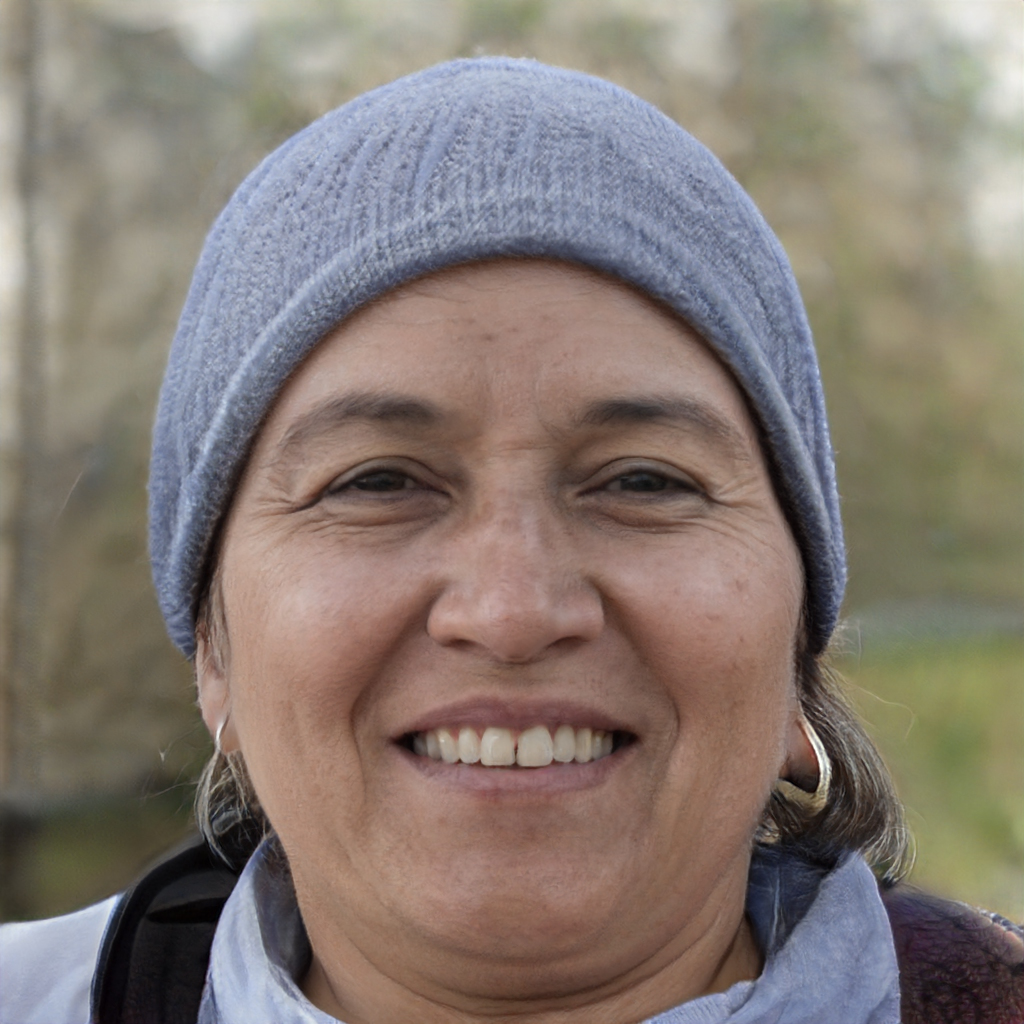
Gender: Female